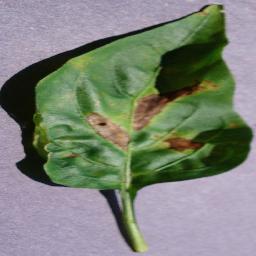
Label: Pepper,_bell___Bacterial_spot